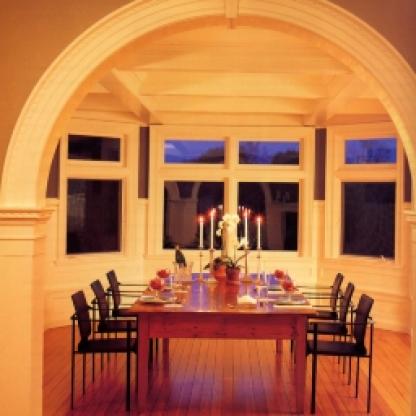
Scene: Indoor